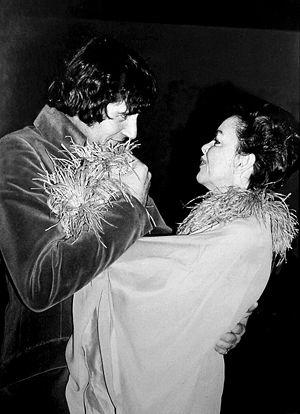
Mickey Deans est un musicien et homme d'affaires américain, principalement connu pour être le cinquième et dernier mari de l'actrice américaine Judy Garland.